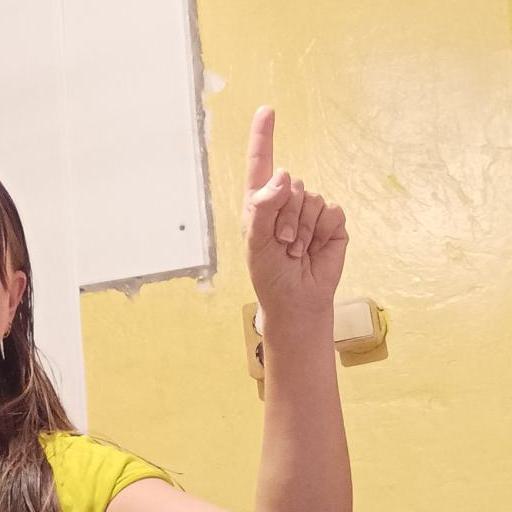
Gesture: one